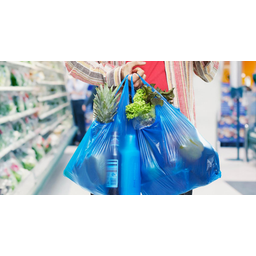
Label: plastic